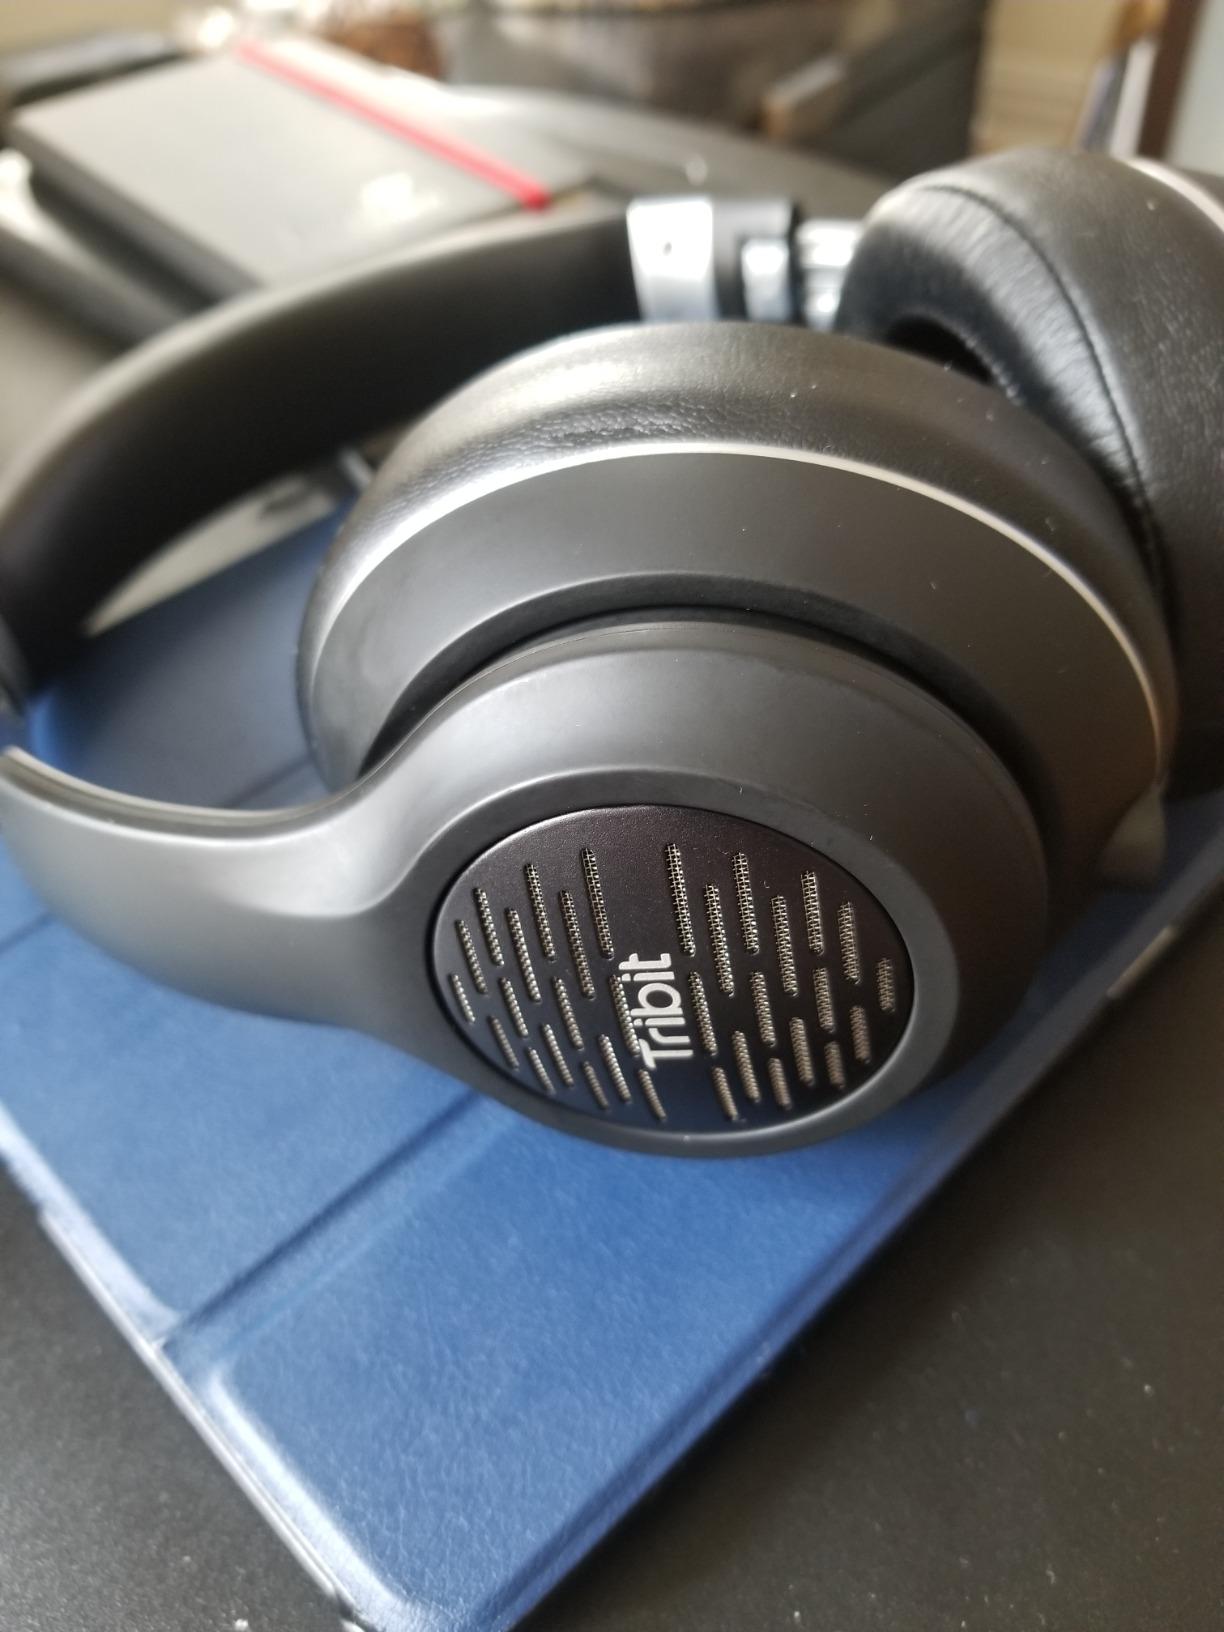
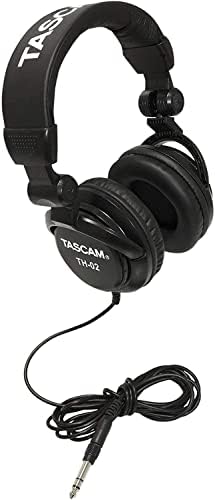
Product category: headphones
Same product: no